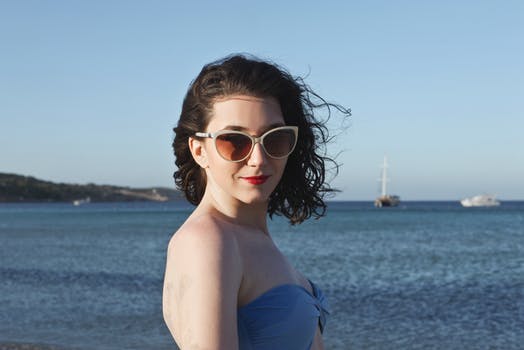
Label: No Watermark